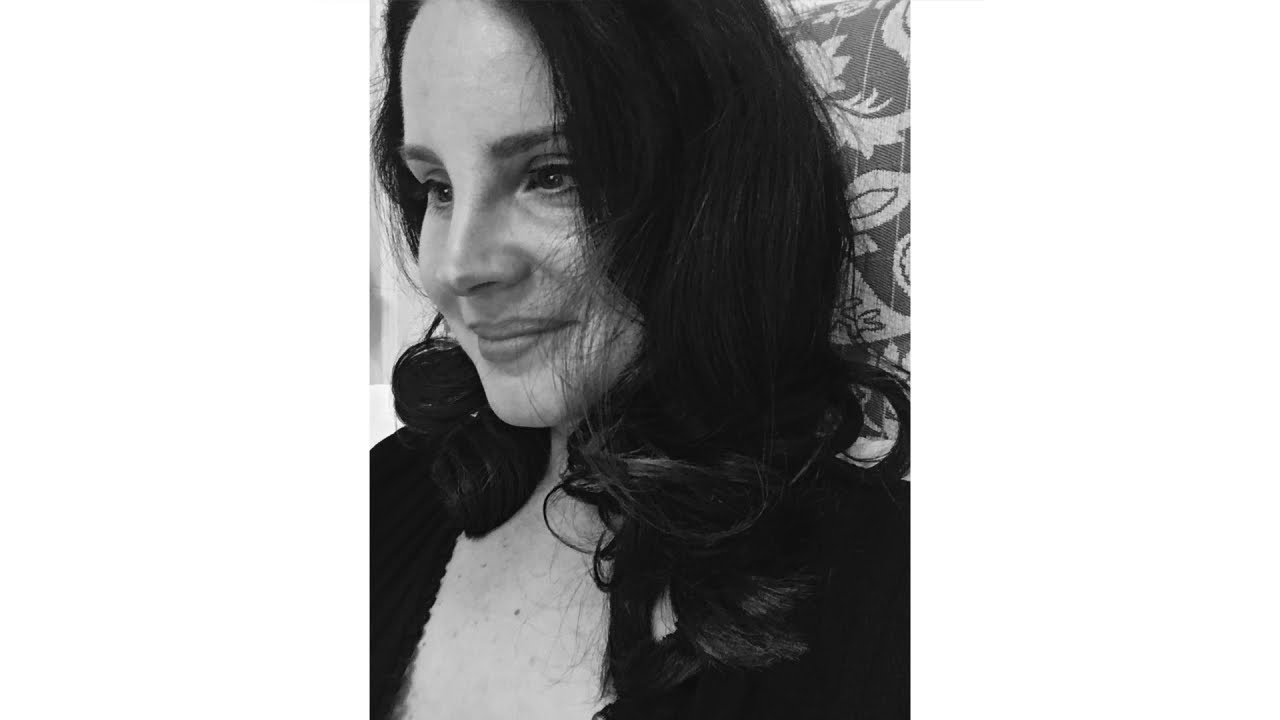
Gender: women